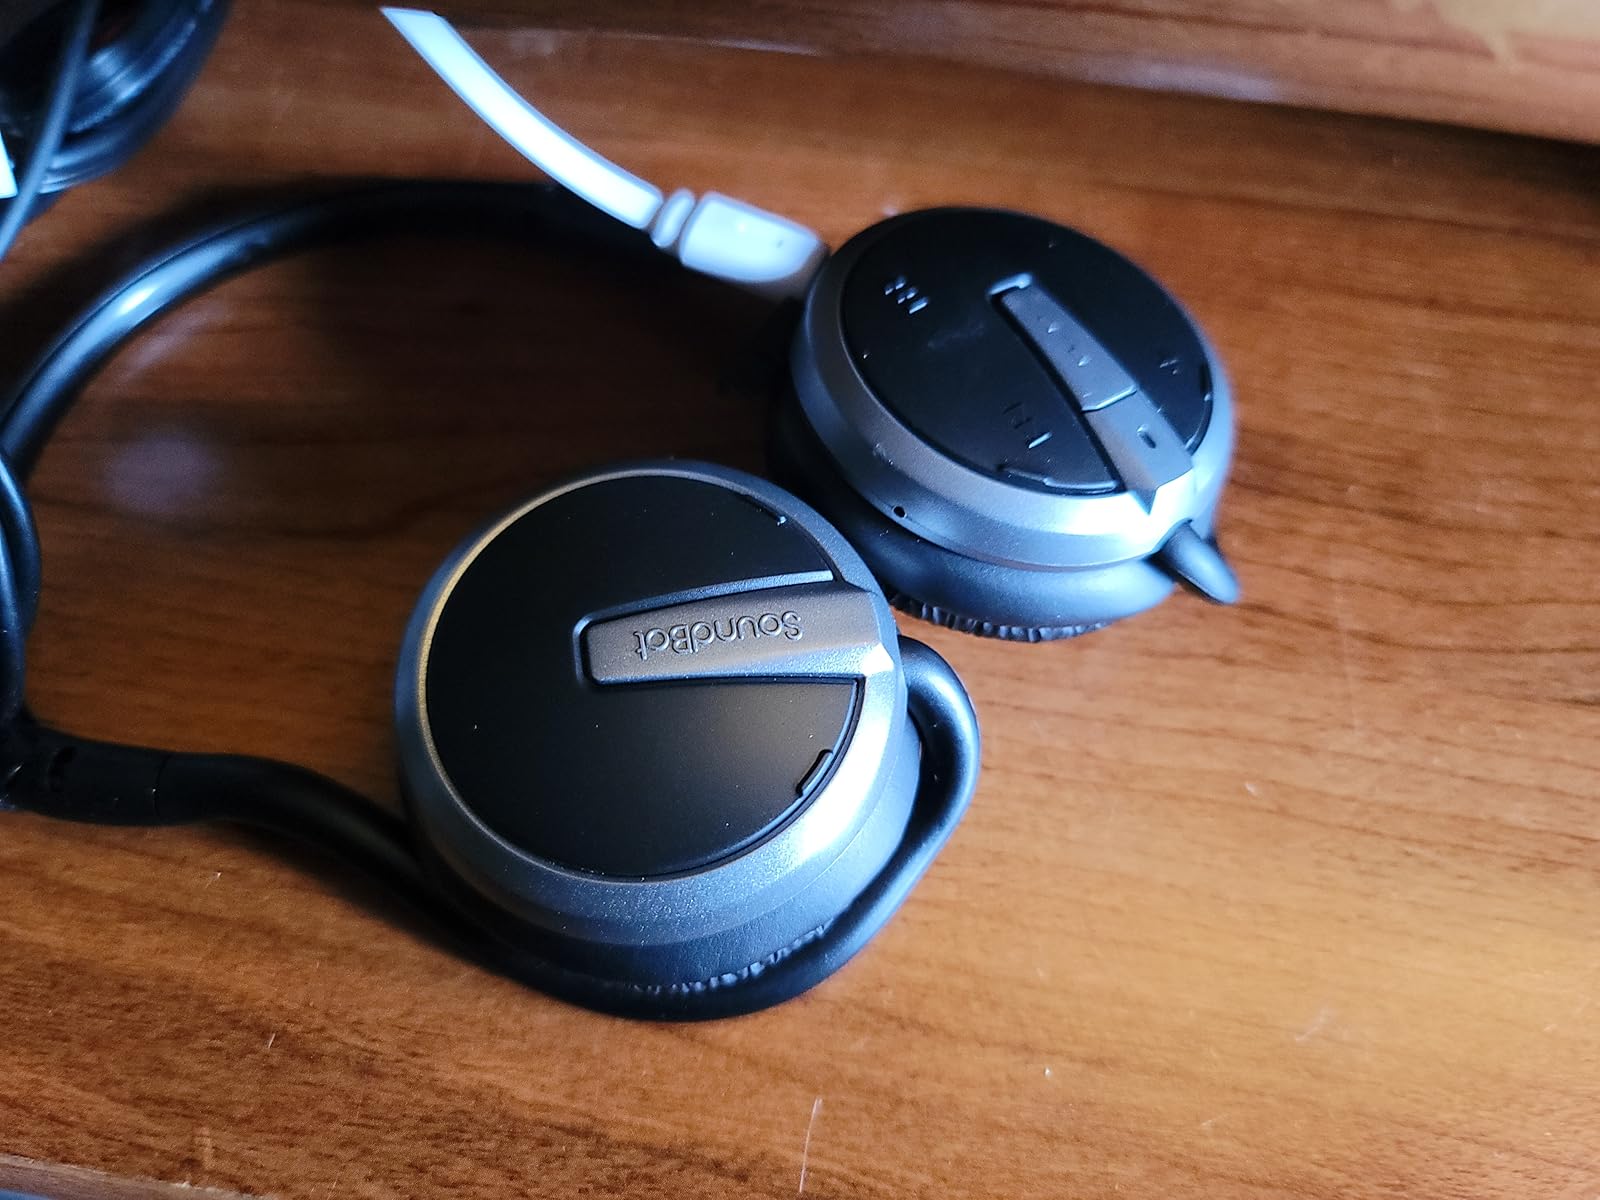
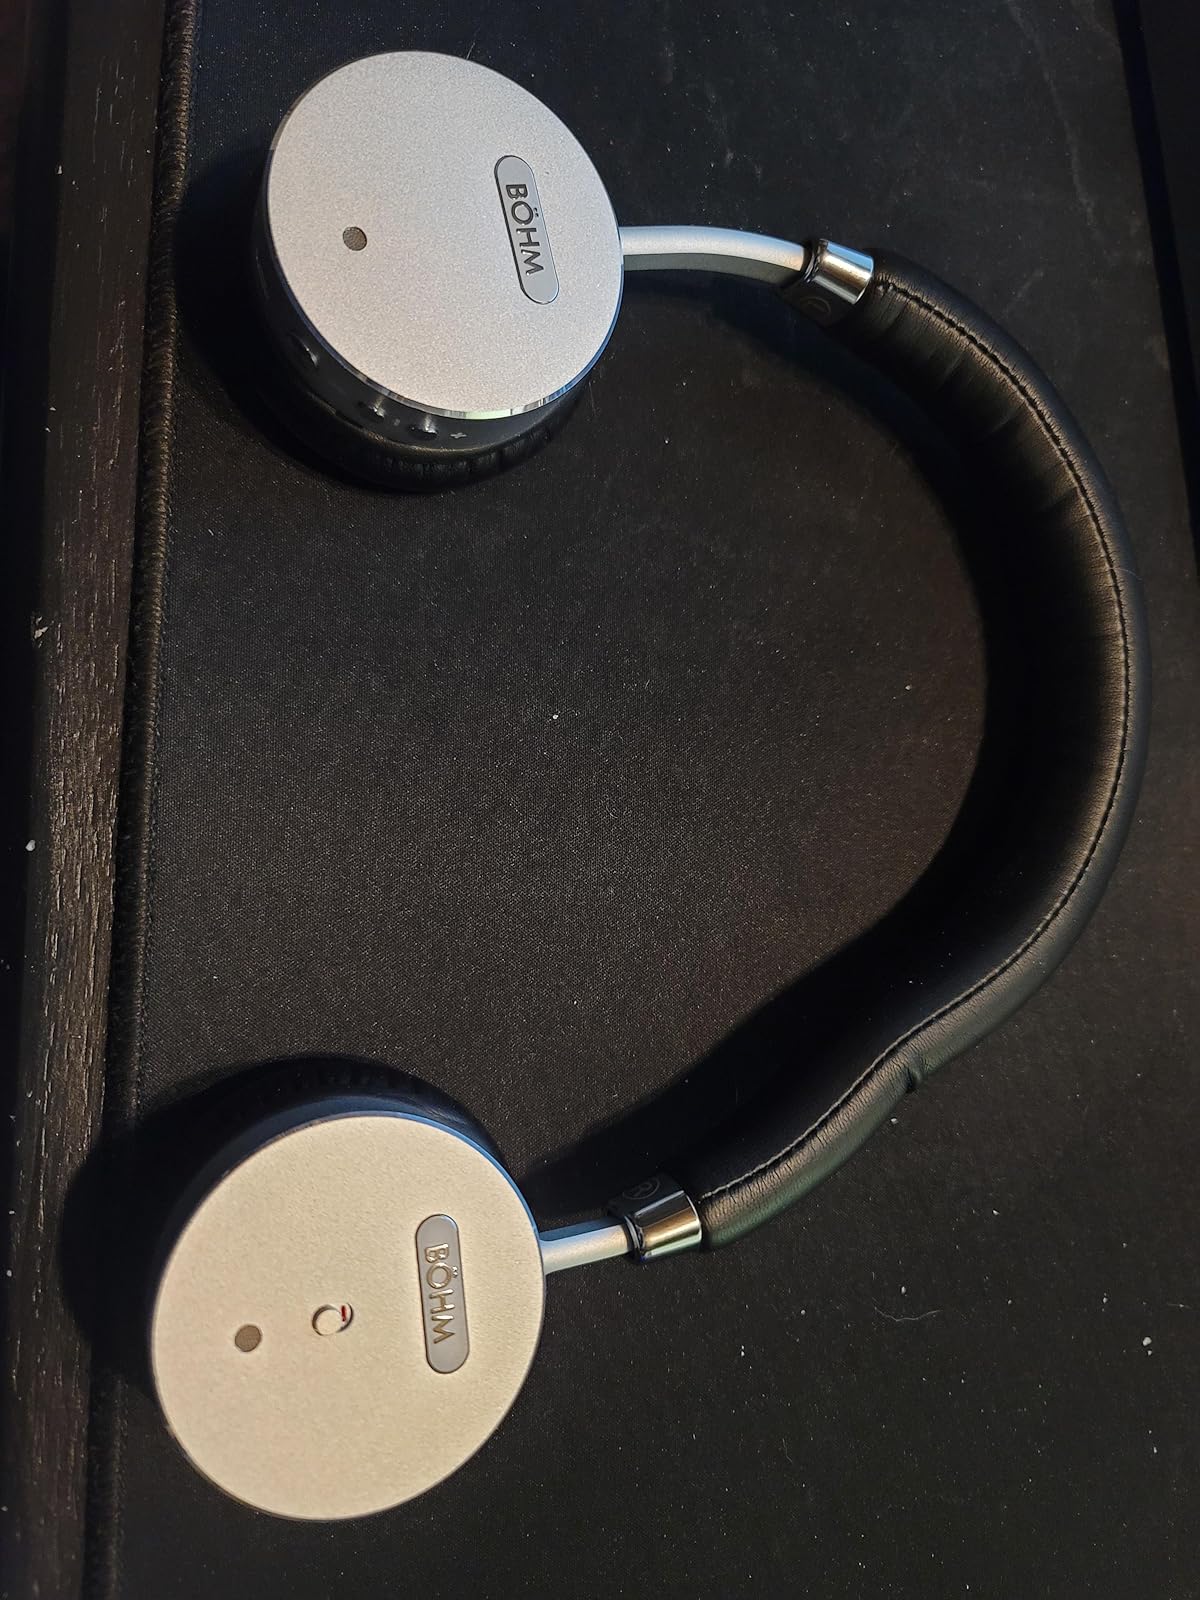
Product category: headphones
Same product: no